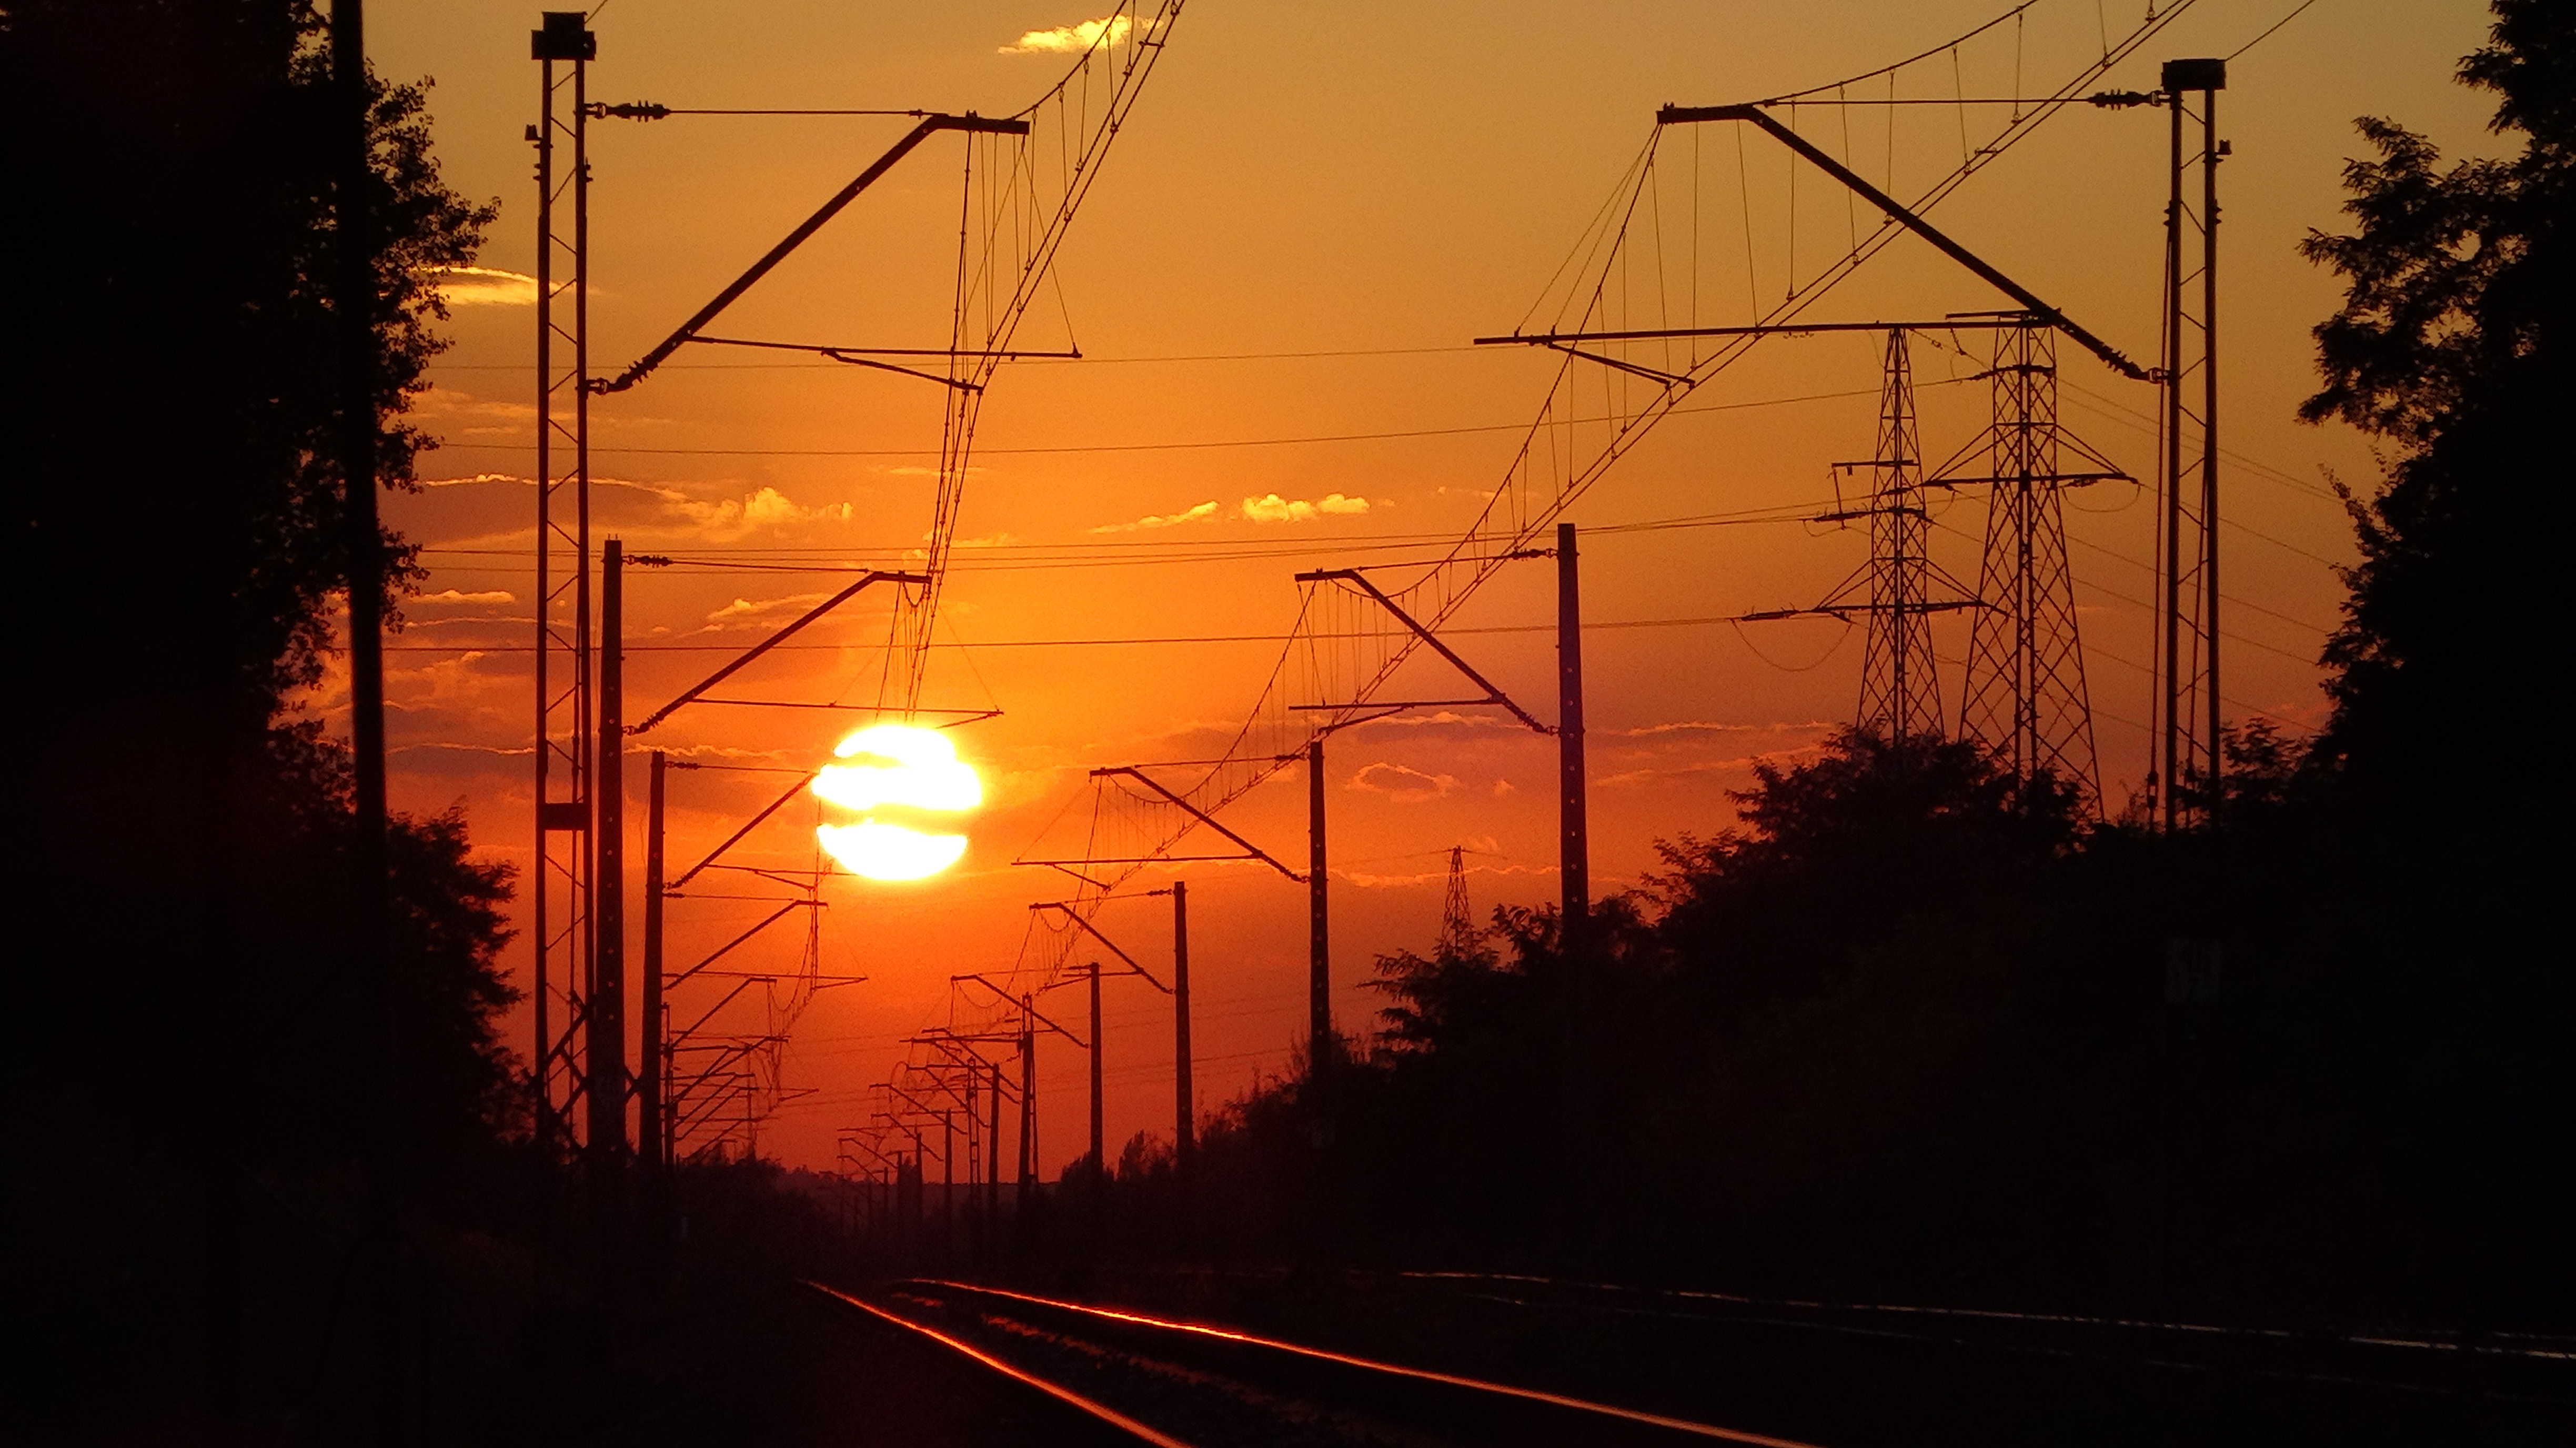
landscape, light, sunrise, sunset, sunlight, morning, dawn, dusk, evening, street light, electricity, lighting, poland, afterglow, olkusz, electrical supply, overhead power line